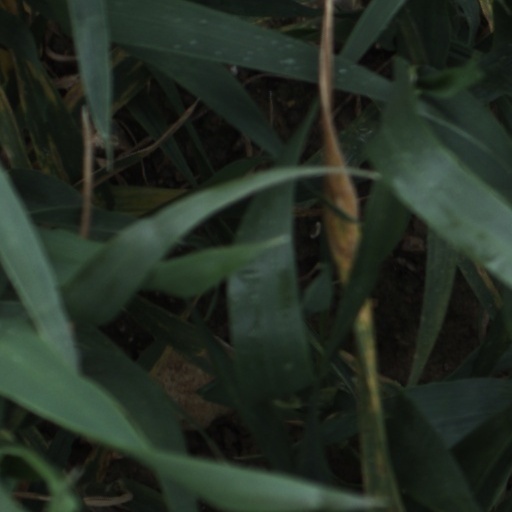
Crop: wheat